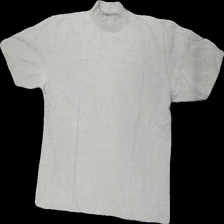
View: front
Type: T-shirt
Category: Men
Brand: Lindex
Colors: Beige
Material: 100% cotton
Cut: Regular
Season: All
Damage location: top center
Damage 2 location: middle left
Damage 3 location: middle right
Price range: <50
Recommended usage: Export
Description: beige t-shirt, nopprig